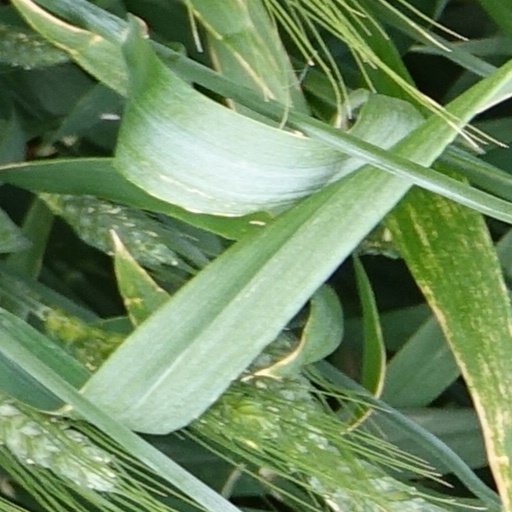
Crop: wheat